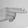
ASL letter: H